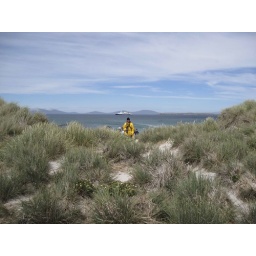
The ship in the background. The yellow parka person begins the hike across Carcass Island. Jan, 9,2009